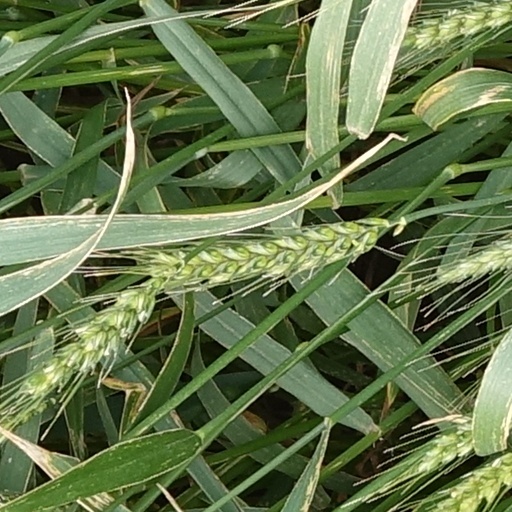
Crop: wheat